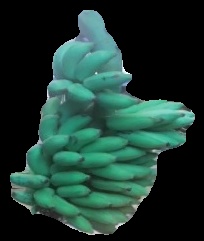
Variety: elakki-bale
Grade: grade2